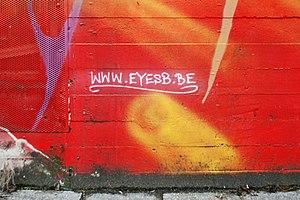
Belgique - Louvain-la-Neuve - Gare - Escalier 2 - Fresque de Eyes-b (Kosmopolite Art Tour 2015 à Louvain-la-Neuve)
Le Kosmopolite Art Tour 2015 à Louvain-la-Neuve est un festival international d'art urbain et de graffiti qui s'est tenu du 31 juillet au 7 août 2015 à Louvain-la-Neuve, section de la ville belge d'Ottignies-Louvain-la-Neuve, en Brabant wallon.